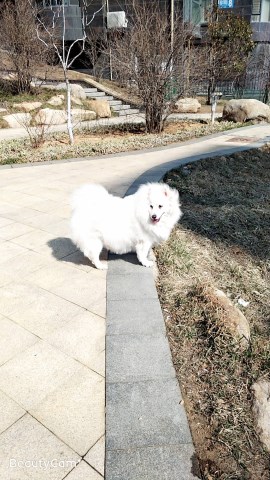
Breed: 253-n000107-Japanese_Spitzes